Casa Blanca, El Salvador

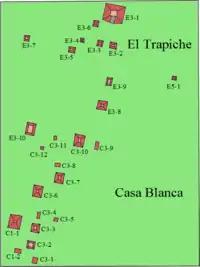
Structures of Casa Blanca y El Trapiche

Casa Blanca has 15 structures, each with an archeological code generally starting C3 or C1. Of those, only six of the structures are within the archeological park. The most notable of which are structures 1 (C1-1) and 5 (C3-6).